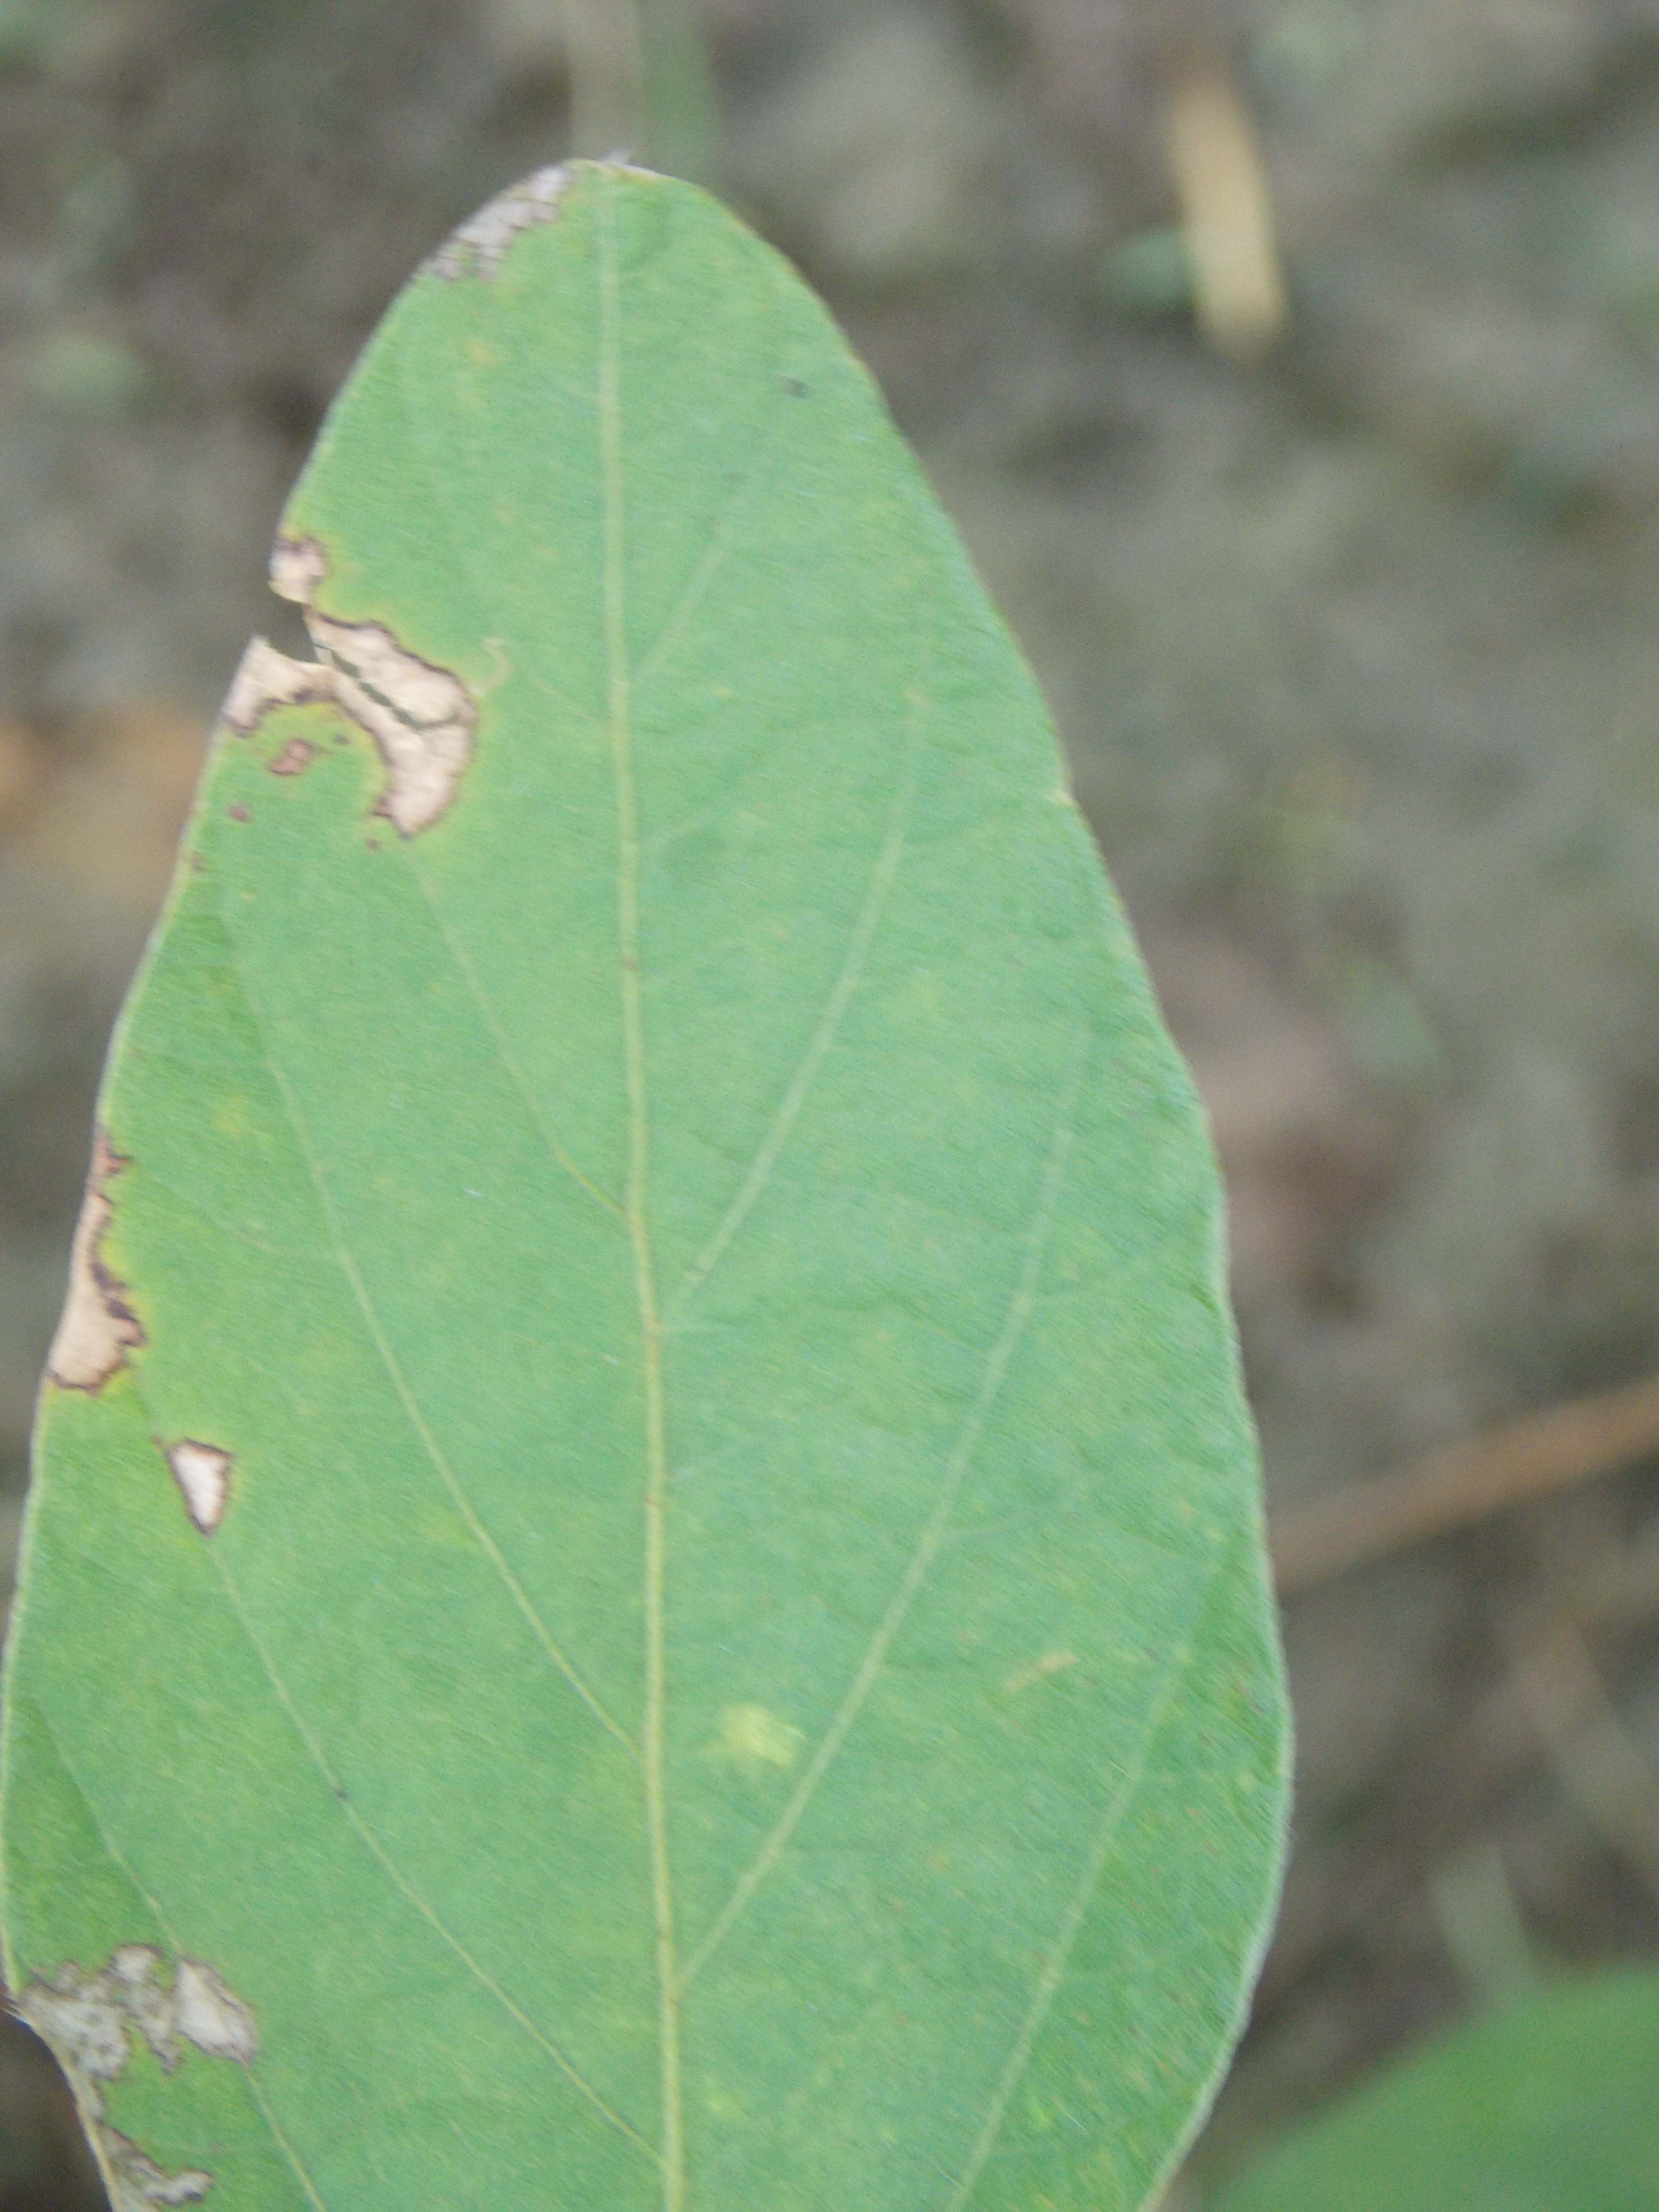
Label: Disease